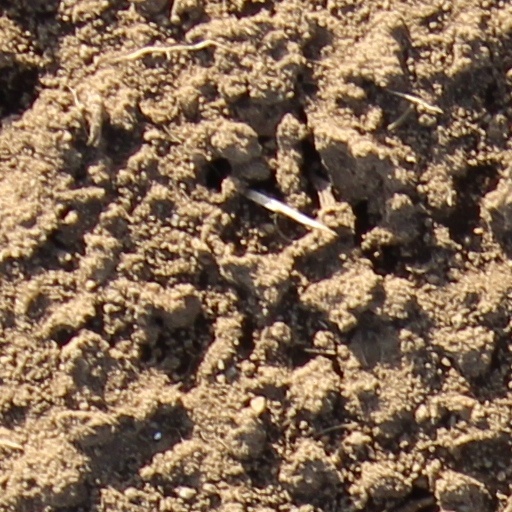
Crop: wheat